The Morbegs

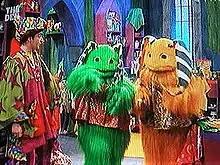
Screenshot featuring the main characters The Morbegs Rossa and Molly and Bran the Wizard.

The Morbegs is a children's television programme which was transmitted every weekday (and occasionally aired on "The Den") in Ireland. The show originally started on 30 September 1996 and ended on 15 May 1998 but continued in reruns until 5 November 2008.